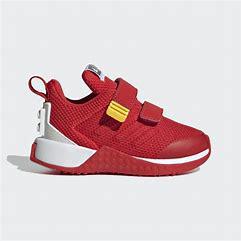
Brand: Adidas
Model: Lego Sport Pro